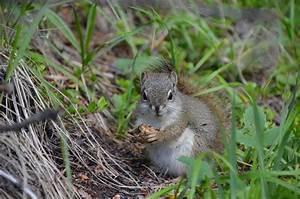
squirrel